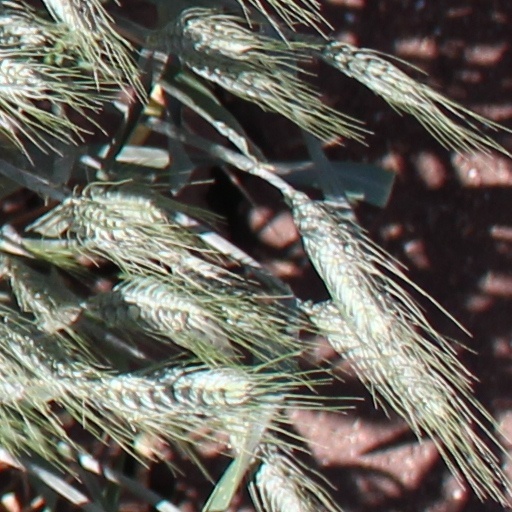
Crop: wheat